Oli Sykes

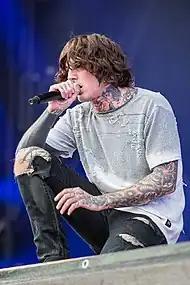
Sykes in 2016

Sykes has cited Glassjaw, Pantera, Black Flag, Misfits, Linkin Park, Simple Plan, Every Time I Die, Skycamefalling, Poison the Well, Norma Jean, Slipknot and The Dillinger Escape Plan as influences.